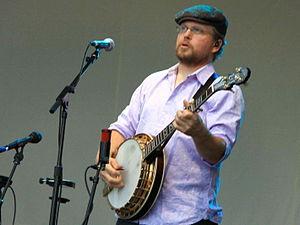
Le Crossroads Guitar Festival est un festival de musique créé en 1999 par Eric Clapton, à forte influence rock. Ce dernier choisit les musiciens qui se produisent sur scène ; Clapton déclare qu'ils font partie des meilleurs et qu'ils ont gagné son respect.
Union Station est un groupe américain de bluegrass et de country. Il est formé en 1987 autour de la musicienne et chanteuse Alison Krauss.